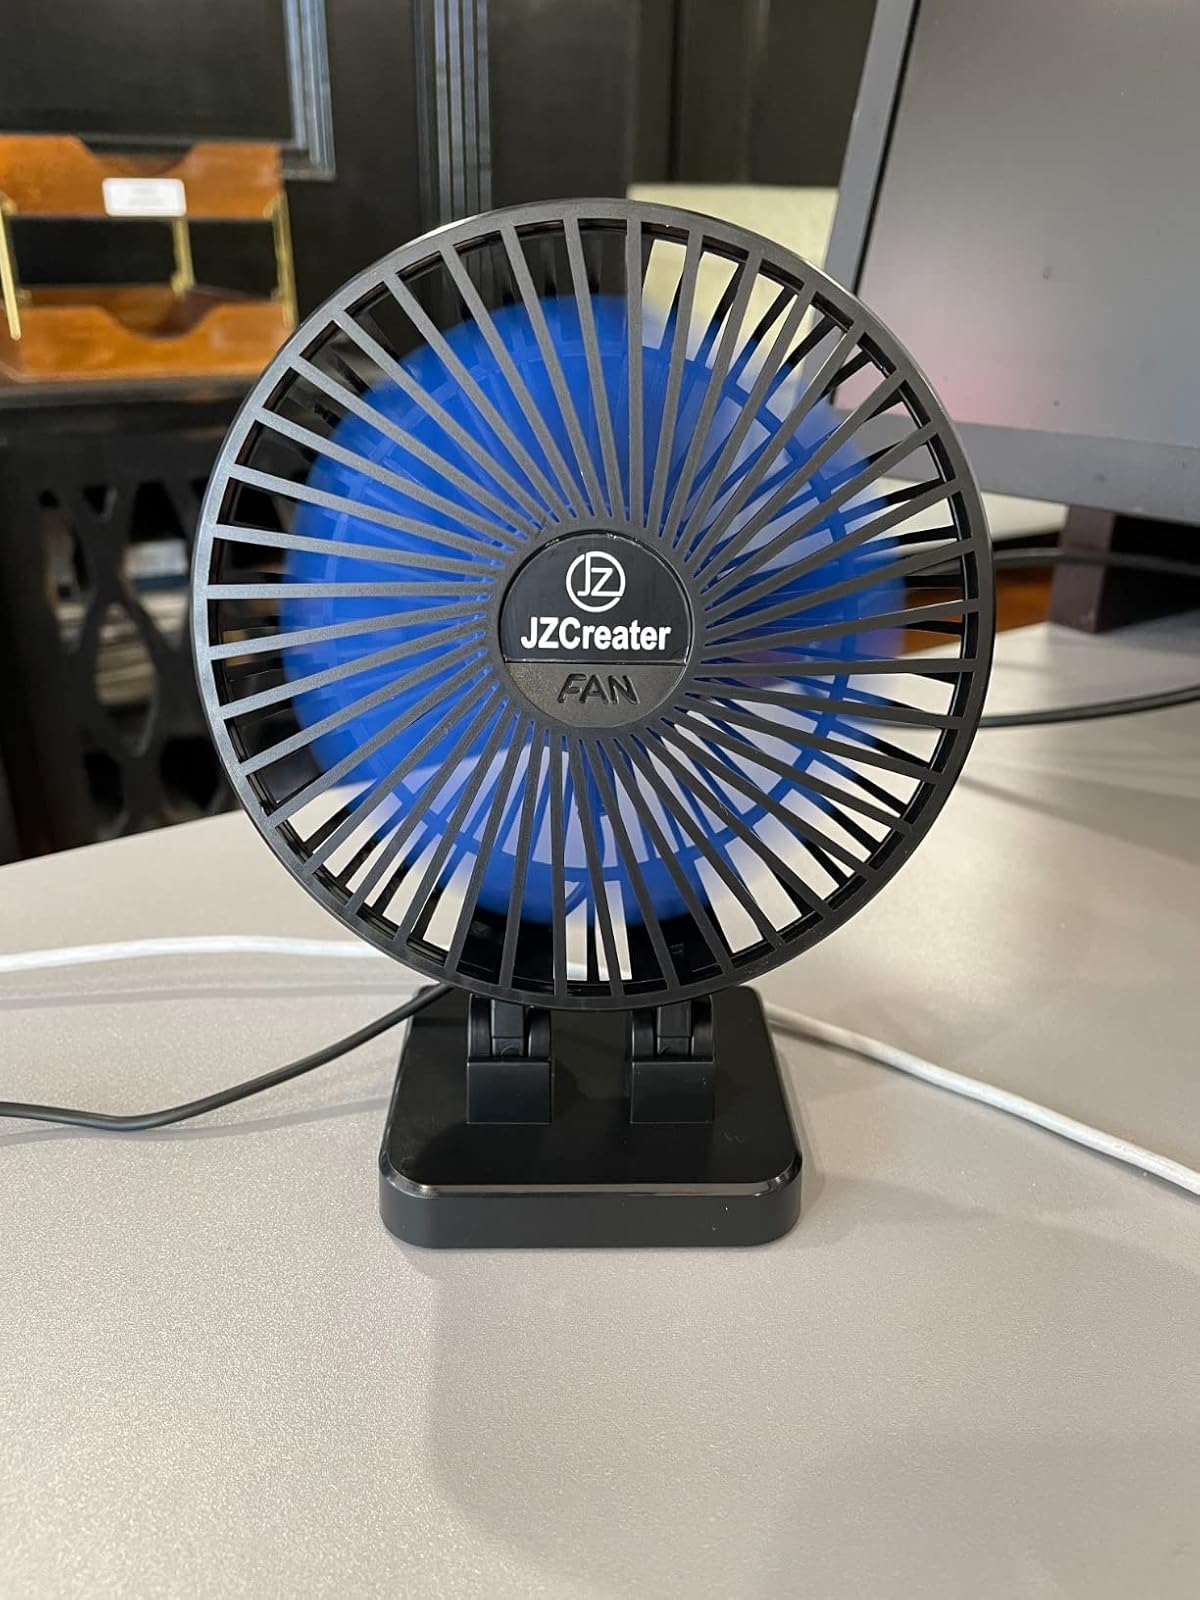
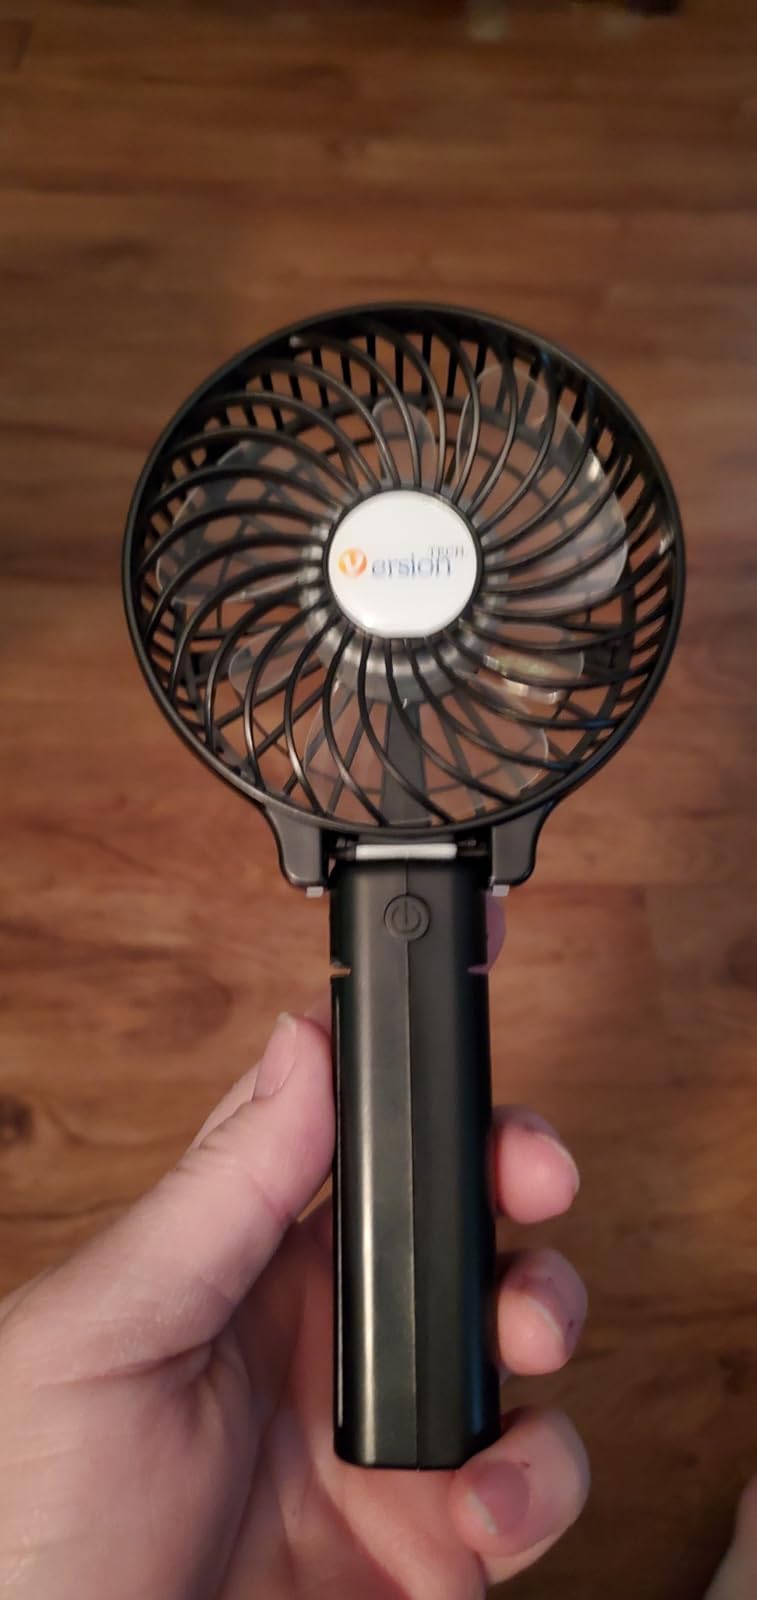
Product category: fan
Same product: no